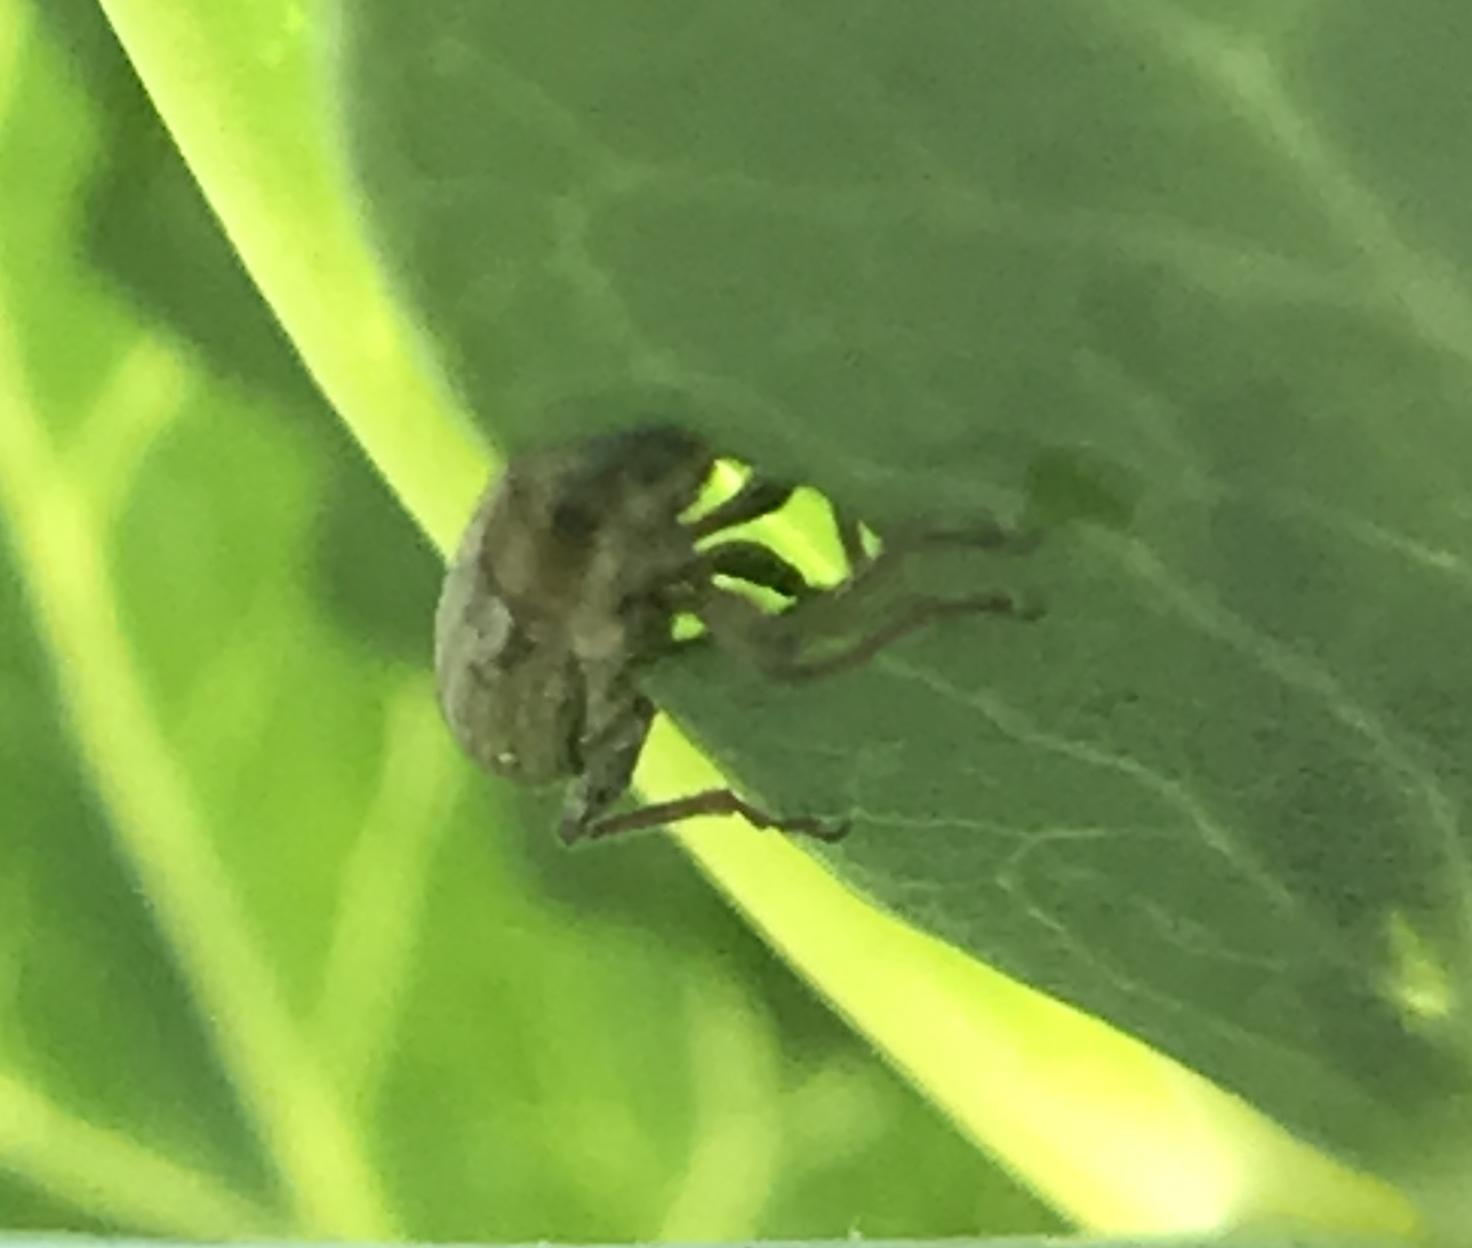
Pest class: pea_leaf_weevil